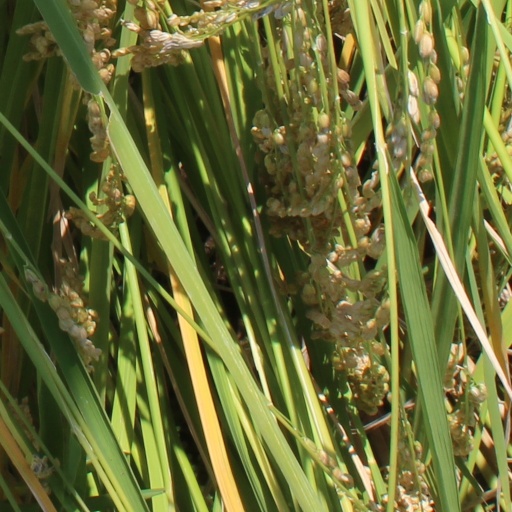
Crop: rice